All Eyez on Me

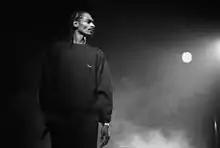
Rapper Snoop Doggy Dogg made an appearance on the album's second single "2 of Amerikaz Most Wanted"

"2 of Amerikaz Most Wanted" featuring rapper Snoop Doggy Dogg, was released as a promotional single on, May 7, 1996. The video was directed by one of 2Pac's production partners, Gobi M. Rahimi and was filmed four months prior to the September 1996 shooting of 2Pac. The prelude for the song shows a parody of Biggie Smalls ("Piggie") and Puff Daddy ("Buff Daddy") in discussion with Shakur about the November 1994 shooting. The beginning of the scene where Tupac is speaking to Biggie is in reference to the scene in the film "Scarface" in which Tony Montana speaks to his alleged killer before shooting him. The song peaked at number 46 on the US "Billboard" Hot R&B/Hip-Hop Airplay chart.